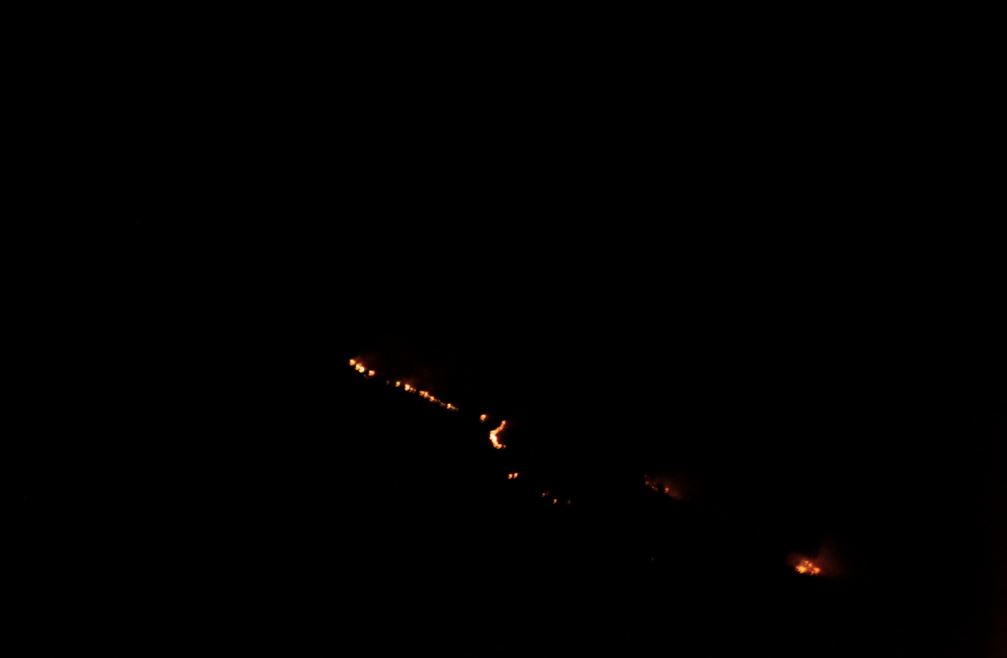
Fire: yes
Smoke: no